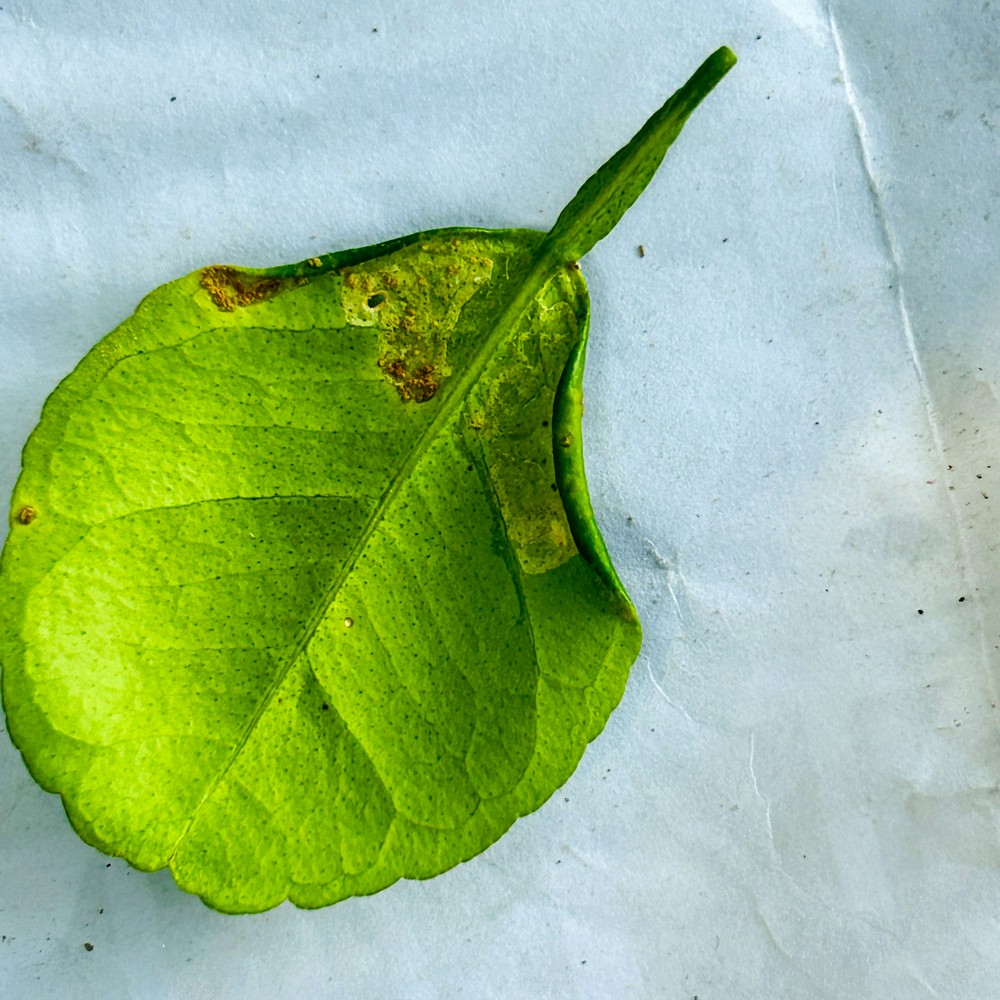
Label: Anthracnose